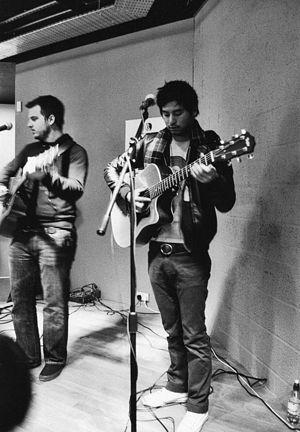
Thrice est un groupe de rock américain, originaire d'Irvine, en Californie en 1998. Le groupe est formé par le guitariste et chanteur Dustin Kensrue, et du guitariste Teppei Teranishi, pendant leurs études au lycée.